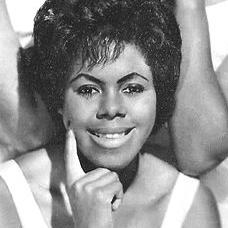
Age: 20